Secotioid

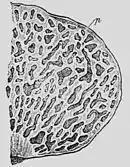
Cross-section of "Hymenogaster tener"

For example, the gasteroid genus "Hymenogaster" has been shown to be closely related to agaric genera such as "Hebeloma", which were formerly placed in family Cortinariaceae or Strophariaceae. This is found by DNA analysis and also indicated on a microscopic scale by the resemblance of the spores and basidia. According to a current classification system, "Hebeloma" now belongs to family Hymenogastraceae, and is considered more narrowly related to the closed "Hymenogaster" fungi than, for instance, to the ordinary mushrooms in genus "Cortinarius".